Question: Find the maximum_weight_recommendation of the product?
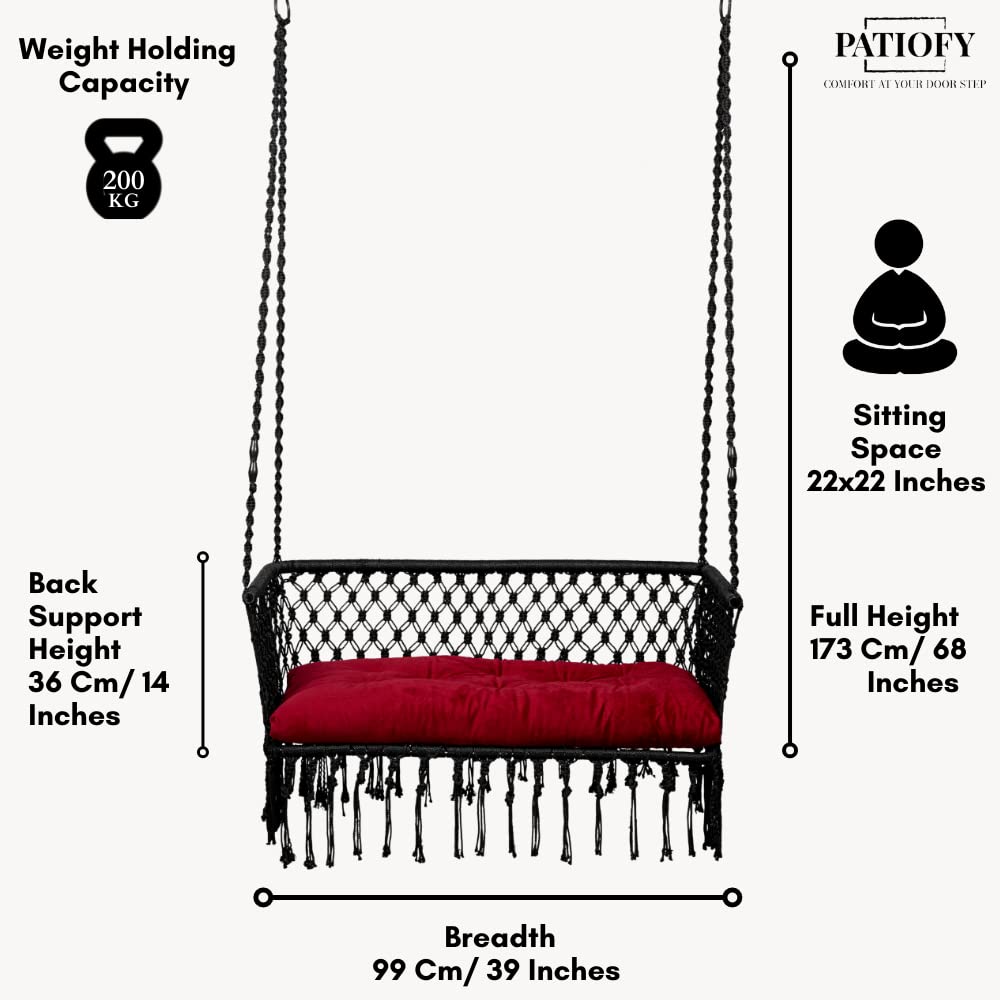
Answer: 200 kilogram